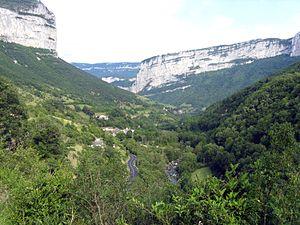
Gorges de Choranche
Choranche est une commune française située dans le département de l'Isère en région Auvergne-Rhône-Alpes. Elle fait partie de la communauté de communes de Saint-Marcellin Vercors Isère Communauté.